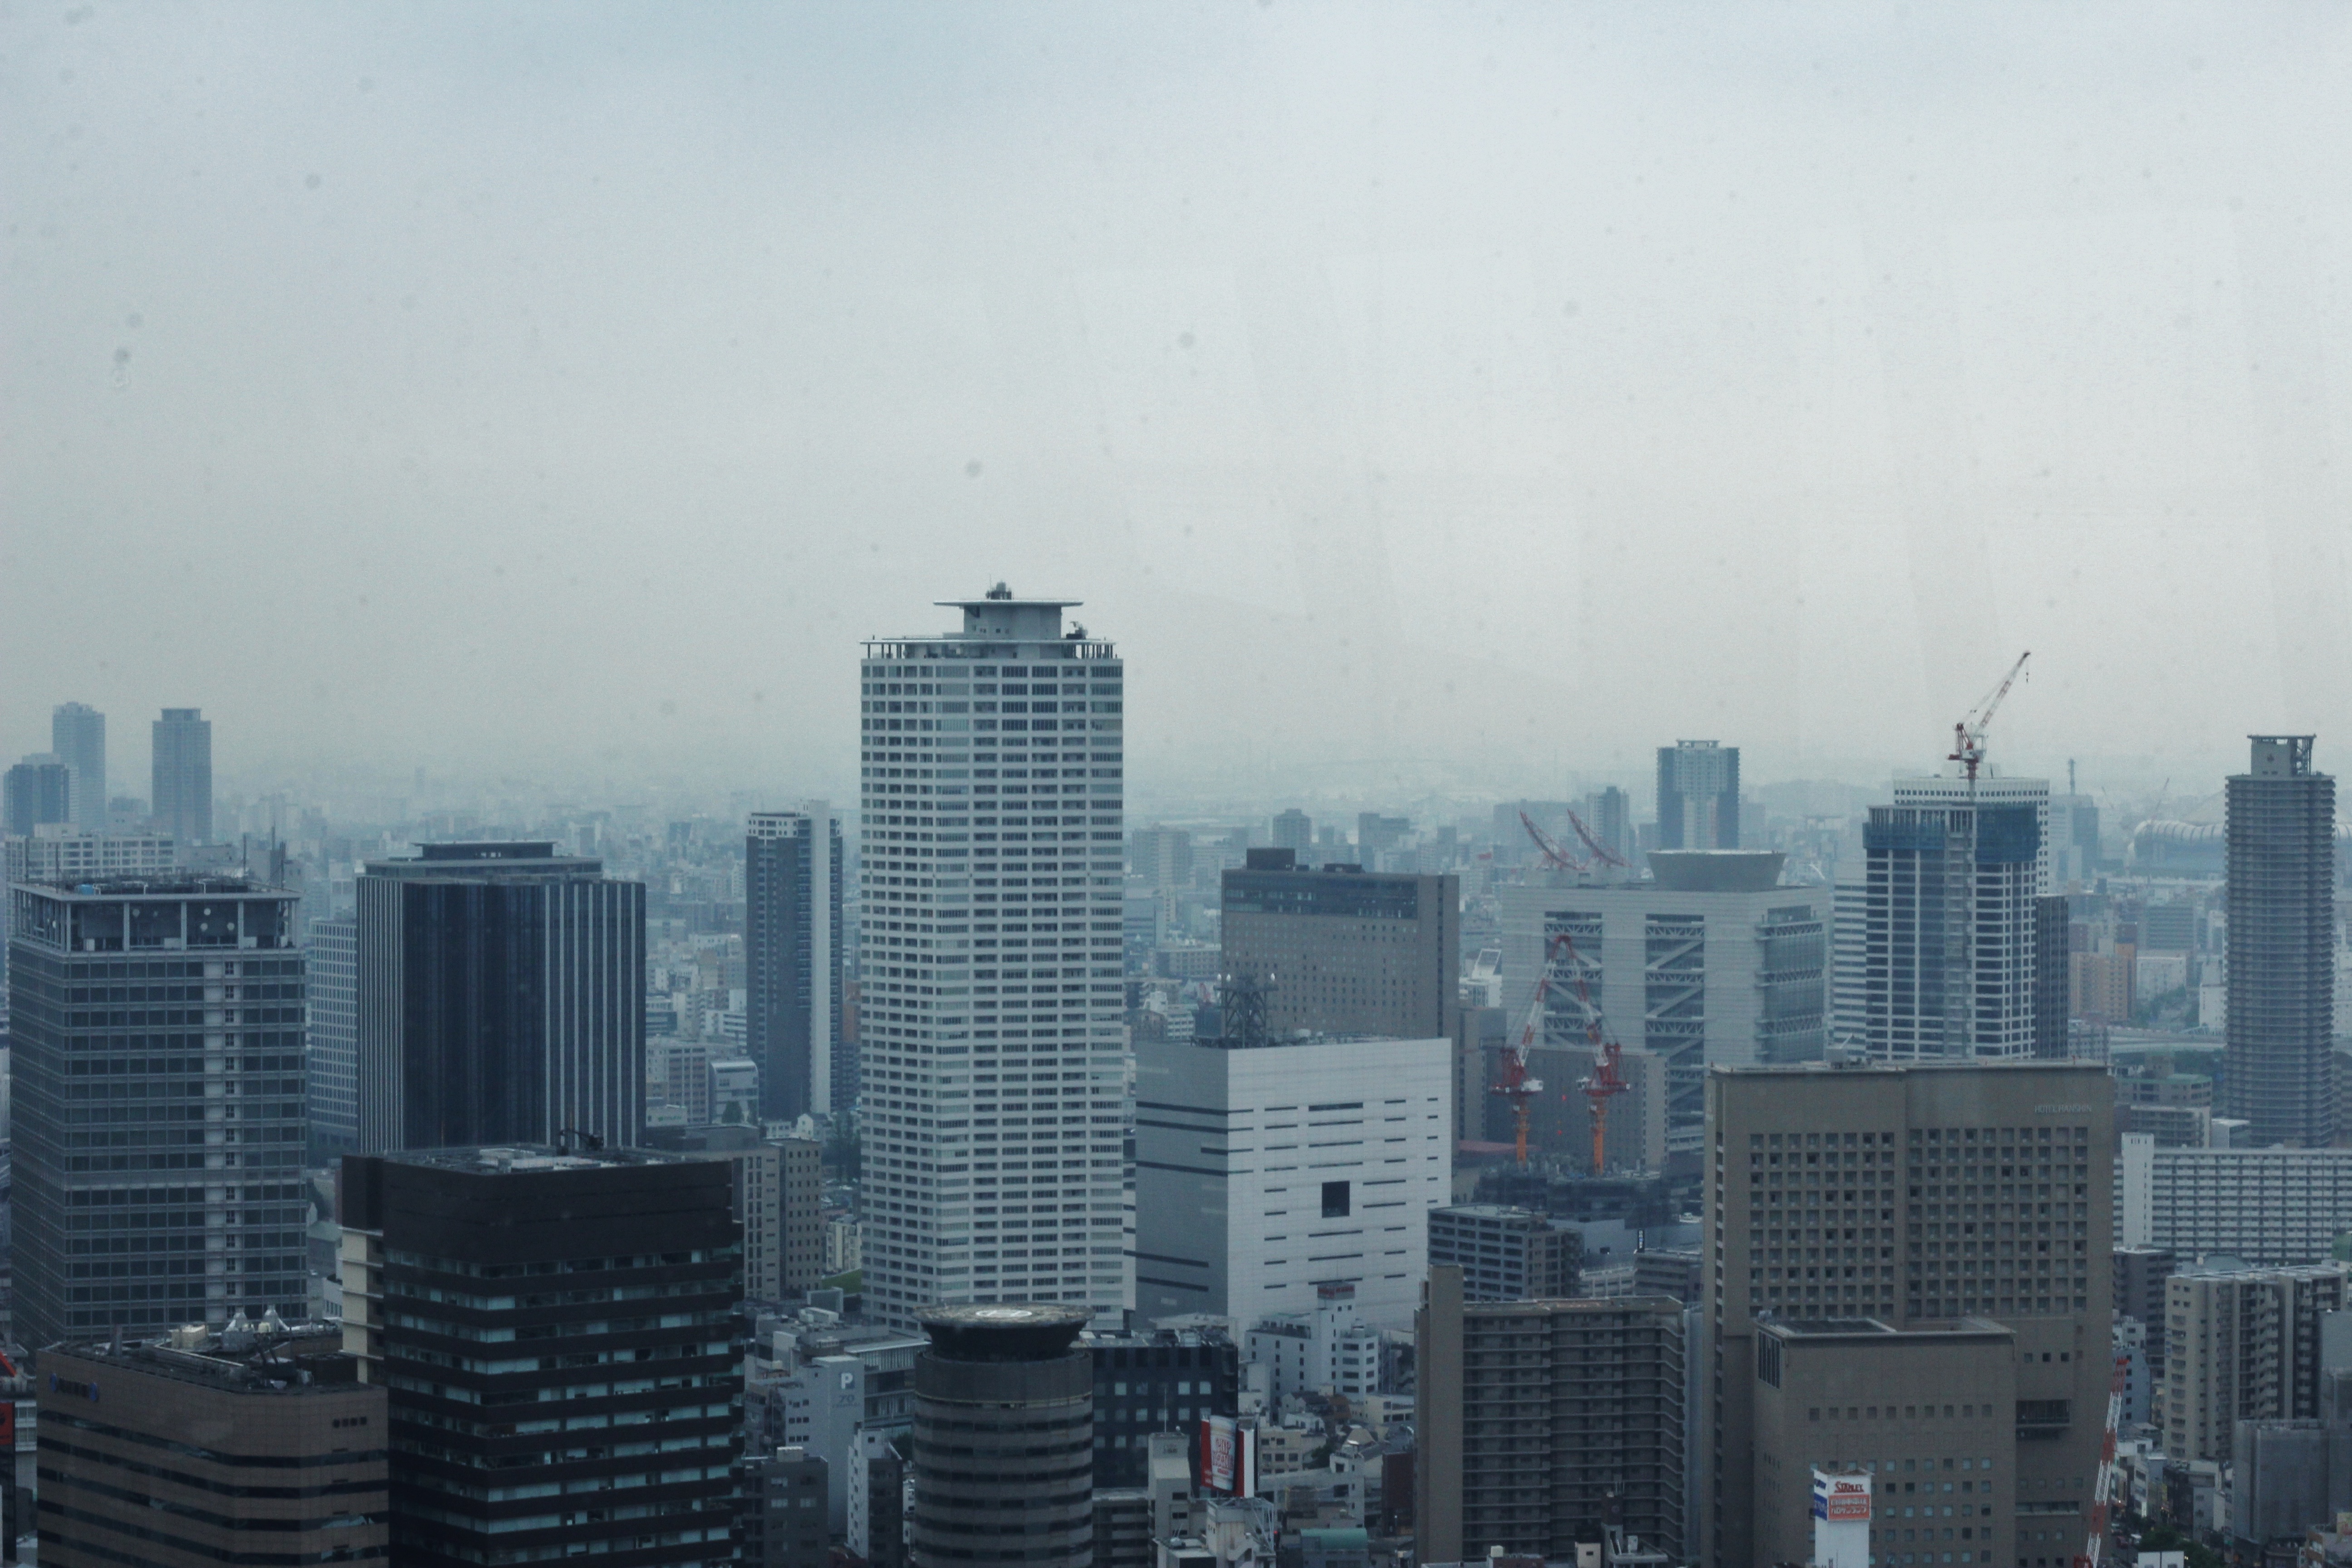
horizon, skyline, city, skyscraper, cityscape, downtown, tower, weather, haze, tower block, metropolis, urban area, residential area, atmospheric phenomenon, human settlement, atmosphere of earth, metropolitan area